Ryan Richefond

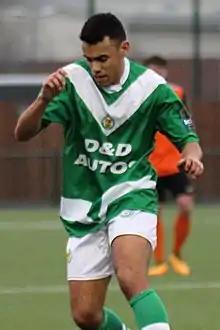
Richefond playing for Ashford United in 2018

Ryan James Richefond (born 16 June 1996) is an English footballer who plays as a midfielder and coaches football in the Academy at Leyton Orient, a position he has held since June 2019.